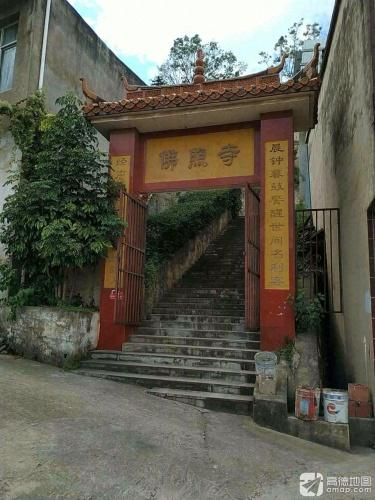
地标名称：佛照寺
所在城市：昆明市·五华区